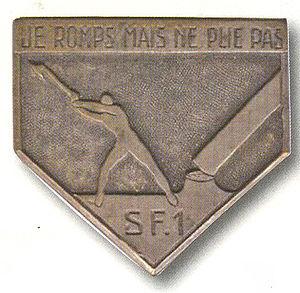
Insigne du groupe forestier N°1, Charleval.
Les sapeurs-forestiers ont existé entre 1927 et 1945. Ils remplacèrent les chasseurs forestiers dont le corps a été supprimé en 1924.